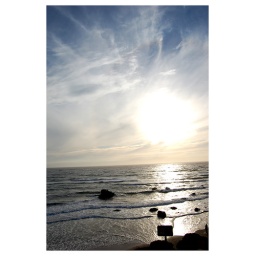
beach off the road in bodega bay